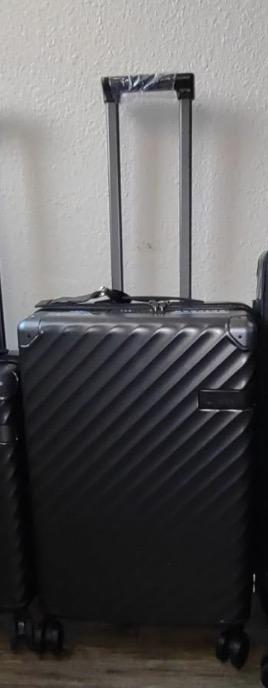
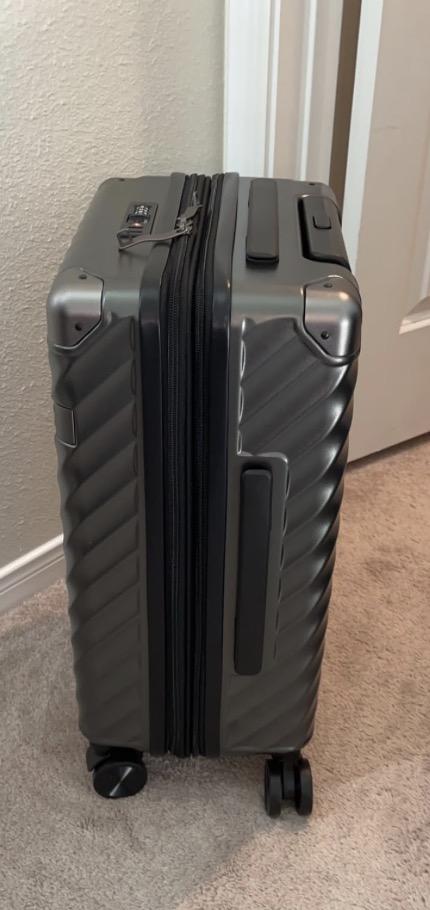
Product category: misc
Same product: yes